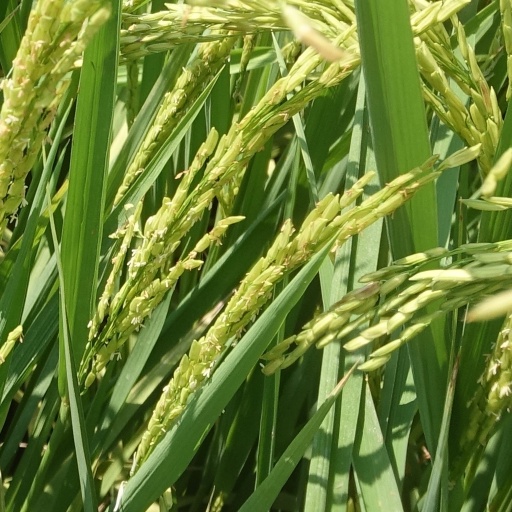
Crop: rice